Tinkercad

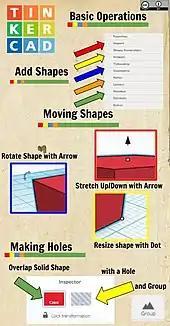
Illustration of basic operations in Tinkercad.

Tinkercad uses a simplified constructive solid geometry method of constructing models. A design is made up of primitive shapes that are either "solid" or "hole". Combining solids and holes together, new shapes can be created, which in turn can be assigned the property of solid or hole. In addition to the standard library of primitive shapes, a user can create custom shape generators using a built-in JavaScript editor.